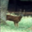
Label: deer